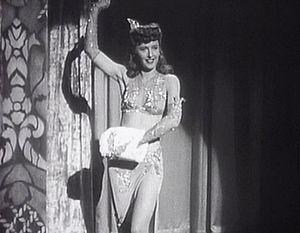
L'Étrangleur est un film américain de 1943, réalisé par William A. Wellman.